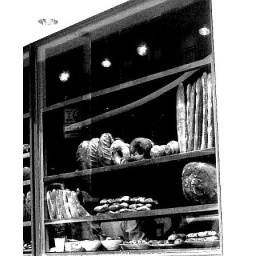
bread in black and white